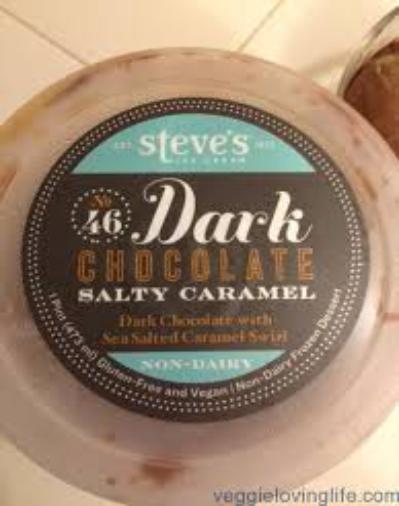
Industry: Food